First Army Air Service

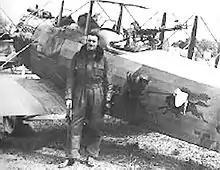
Major John Reynolds, commander of the 91st Aero Squadron, standing next to his Salmson 2.A2 with the Squadron Emblem painted on the side of his aircraft, Gondreville-sur-Moselle Aerodrome, France, 1918

The Corps Air Service of each corps operating under First Army was made up of one squadron for each division and one squadron for the corps. The Air Service of the 2d Colonial Corps consisted entirely of French squadrons. The I Corps observation group was made up of the 1st, 12th, and 50th Aero Squadrons and two French squadrons. In the IV Corps group were the 8th, 135th, and 90th Aero Squadrons and one French squadron. The V Corps group consisted of the 88th, 99th, and 104th Aero Squadrons, only one of which had had a considerable experience in active front-line operations, the corps chief of Air Service and staff remained at the location of the group.